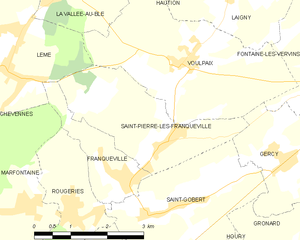
Carte des communes françaises: Saint-Pierre-lès-Franqueville